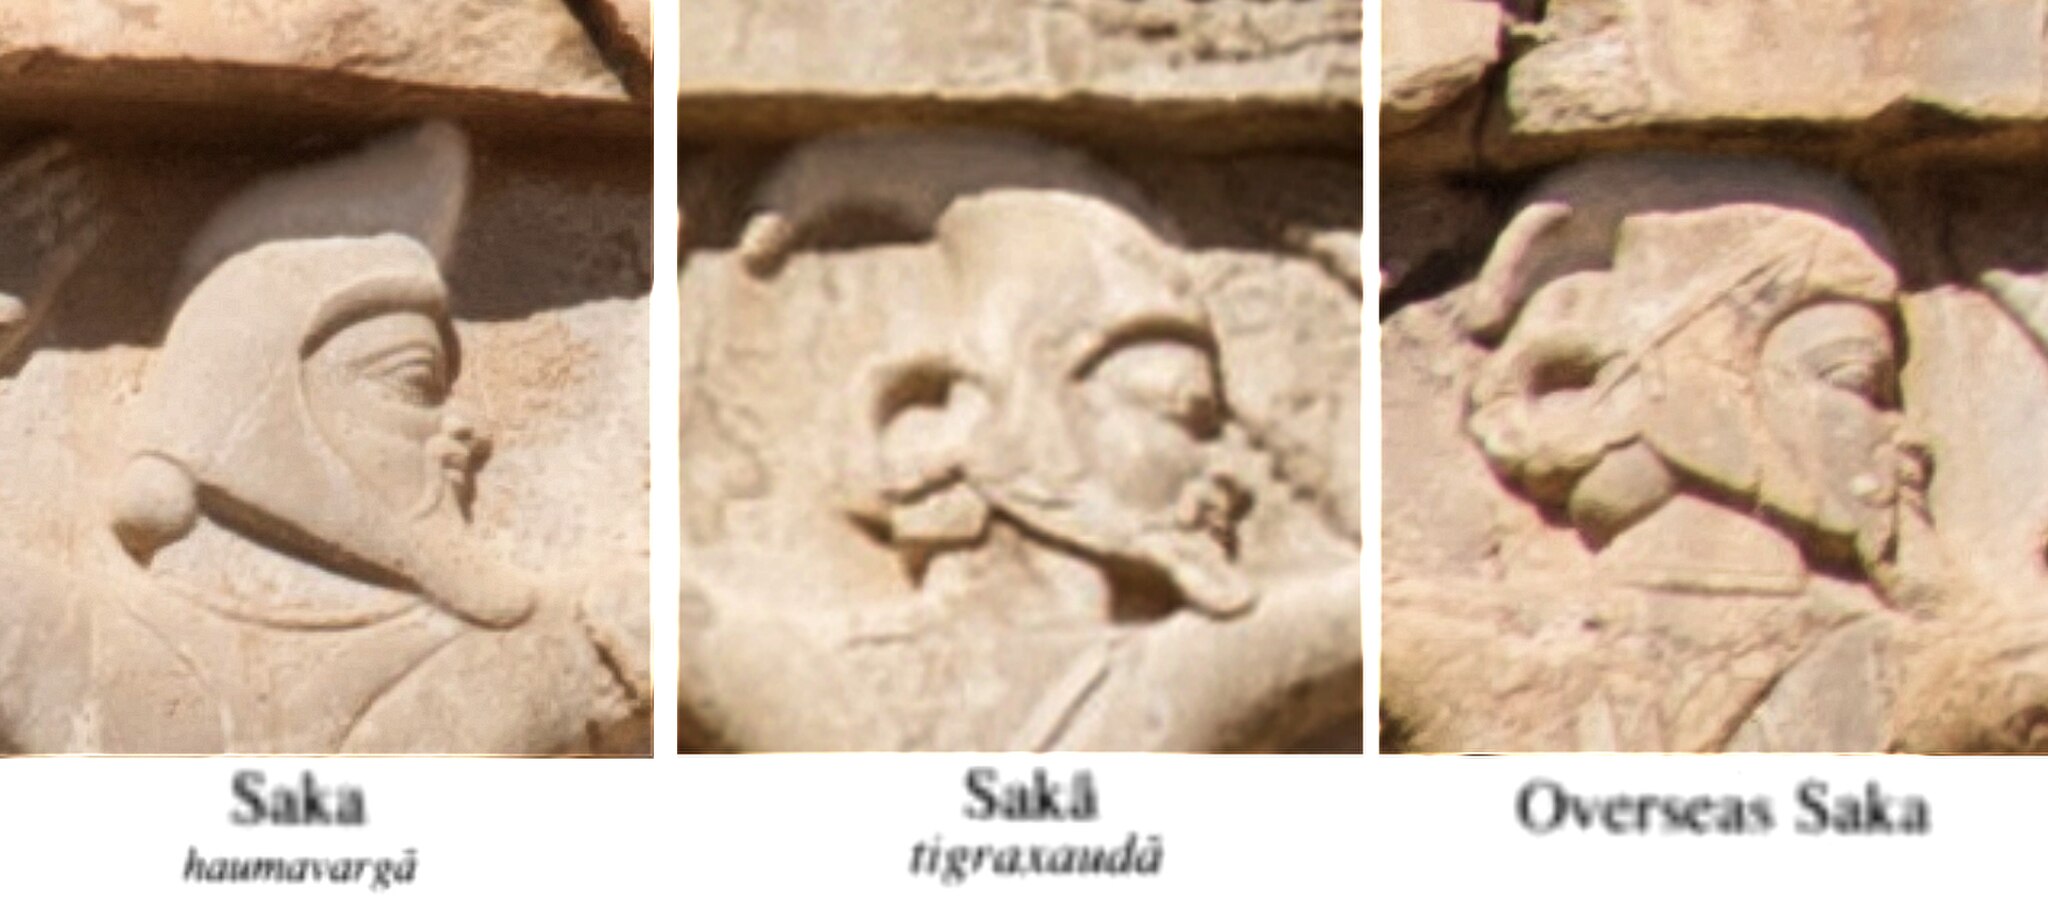
Title: Xerxes detail three Saka heads
Description: Xerxes detail three Saka heads
Date: 2018-10-19
Categories: Tomb of Xerxes I, Extracted images, Scythians in art